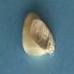
Maize quality: Good